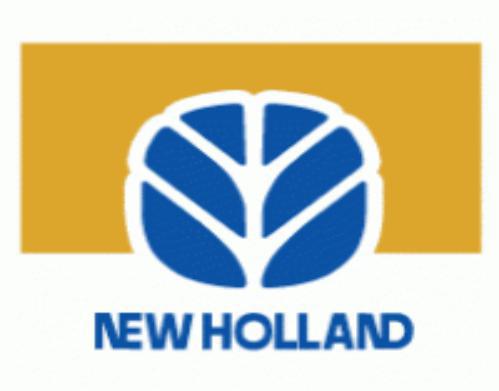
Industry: Others